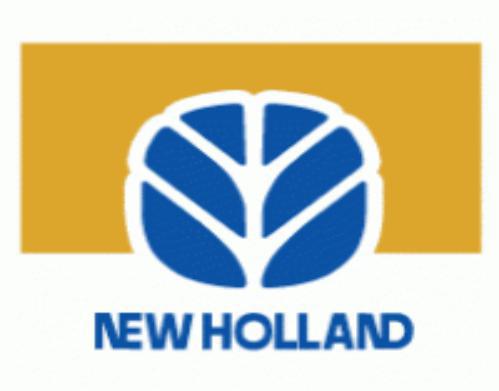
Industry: Others